The Aquabats

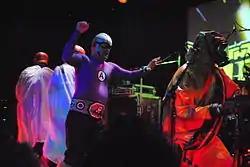
The Aquabats fighting villains in San Francisco in 2012. Many of these onstage villains have been established in The Aquabats' fictional superhero mythology, with developed backstories of their own.

Perhaps even more so than for their music, The Aquabats are widely recognized for their eccentric superhero identity which adheres to a comprehensive mythology reflected in the band's music, stage shows and promotional material in which the members are in fact a team of musical crimefighters on a quest to save the world.